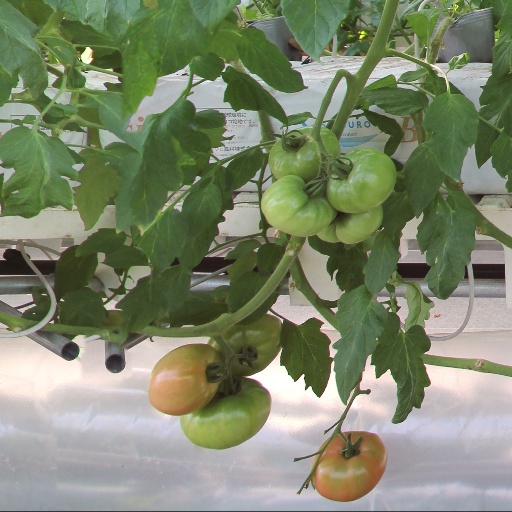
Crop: tomato